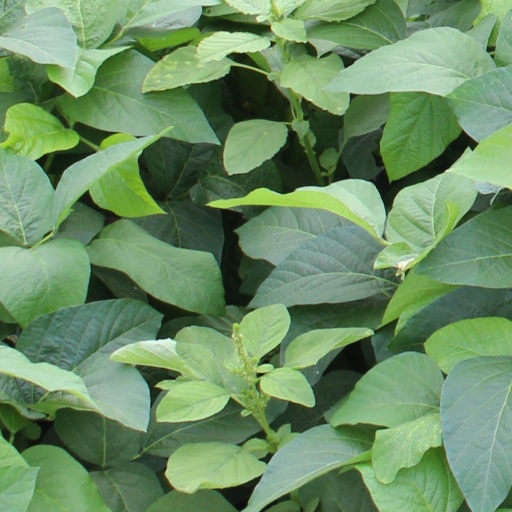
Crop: soybean